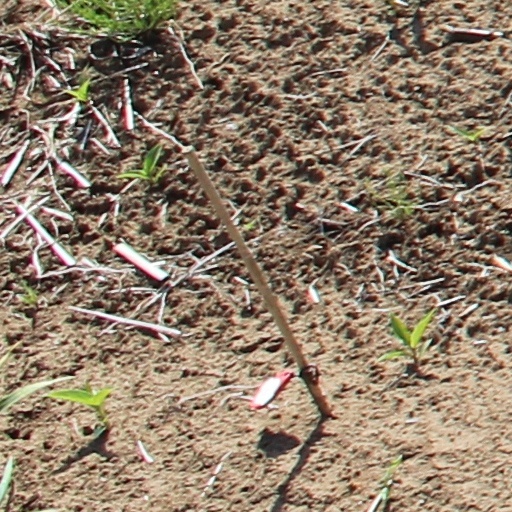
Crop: wheat